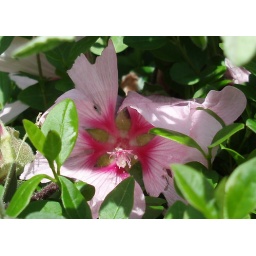
Fallen petals in a green bush - while I was out looking for pink